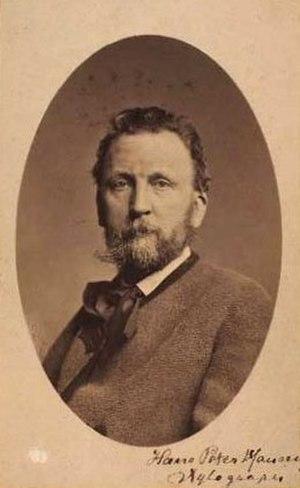
Hans Peter Hansen est un xylographe danois.